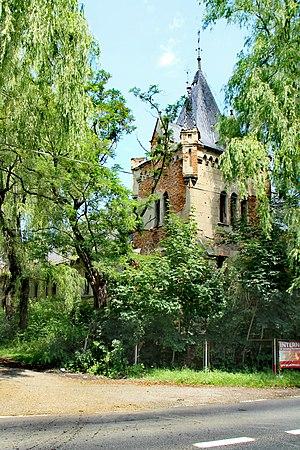
Łąka Prudnicka est une localité polonaise de la voïvodie d'Opole et du powiat de Prudnik, proche de la frontière tchèque.